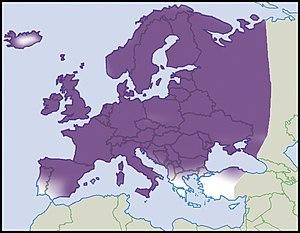
Repartition en Europe, niveau de connaissance de 2012. Description de la source en français Italiano: Distribuzione in Europa, livello di conoscenza del 2012. Descrizione della fonte in italiano Português: Distribuição na Europa, nível de conhecimento de 2012. Descrição da fonte em português Čeština: Distribuce v Evropě, úroveň znalostí v roce 2012 Polski: Dystrybucja w Europie, poziom wiedzy z 2012 roku Русский: Распространение в Европе, уровень знаний в 2012 году